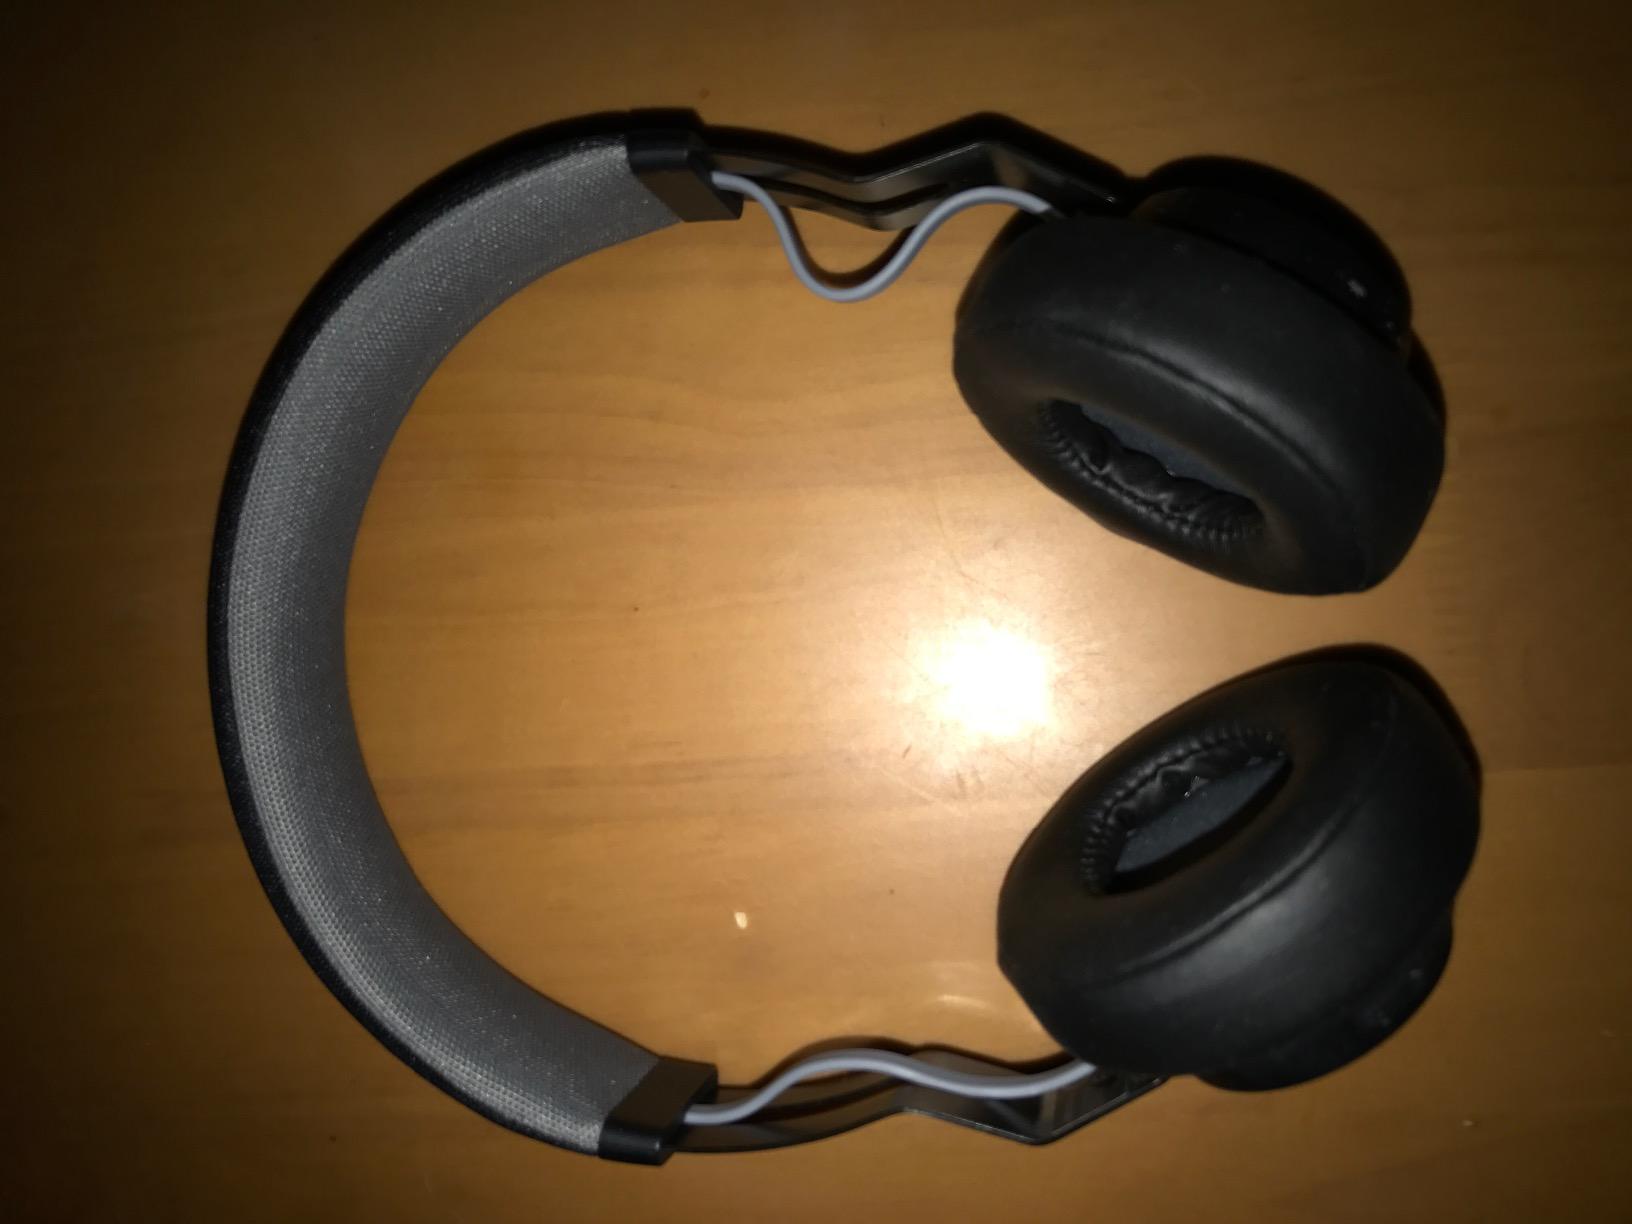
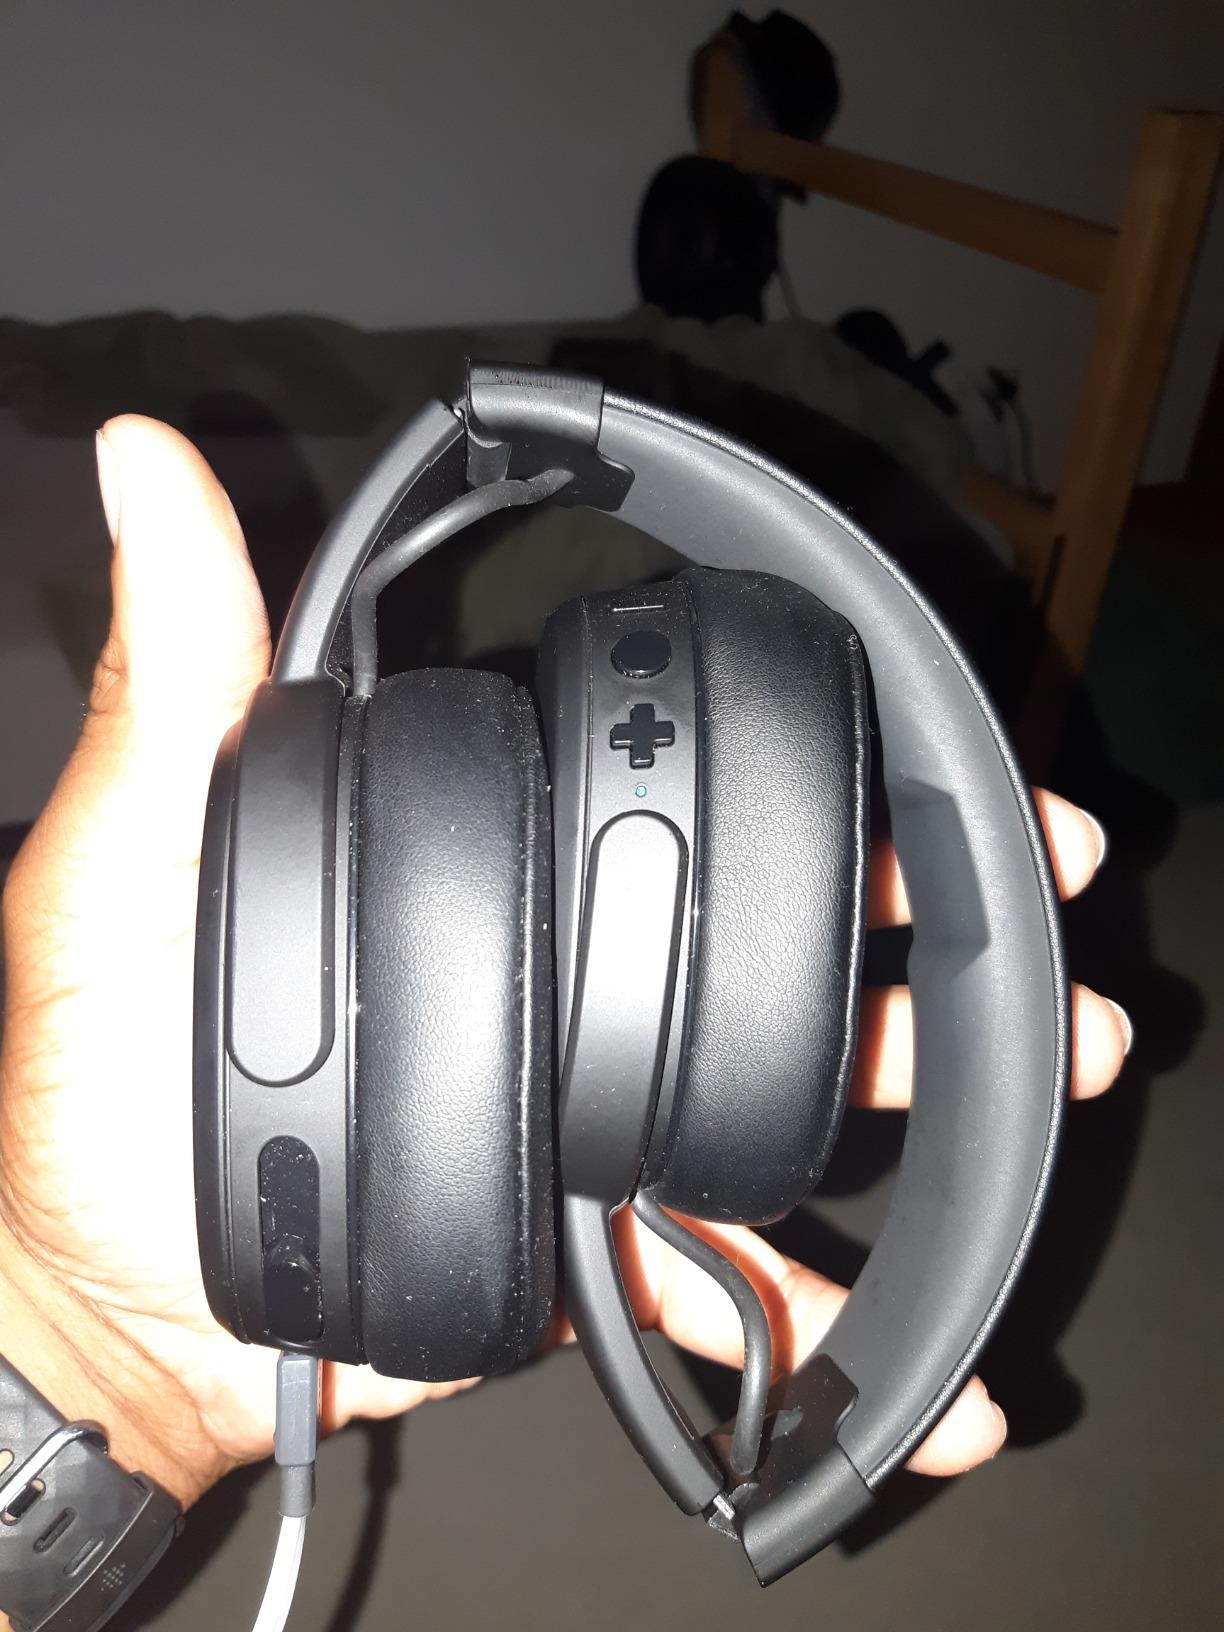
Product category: headphones
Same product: no